Mammon

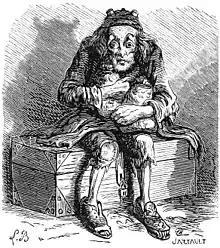
Mammon from Collin de Plancy's "Dictionnaire Infernal"

Early mentions of Mammon allude to the Gospels, e.g., "Didascalia", ""De solo Mammona cogitant, quorum Deus est sacculus"" (lit. "They think only of Mammon, whose God is the purse"); and Saint Augustine, ""Lucrum Punice Mammon dicitur"" (lit. ""Riches is called Mammon by the Phoenicians"" (Sermon on the Mount, ii).